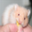
Label: hamster